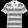
Label: T - shirt / top